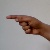
The image shows a hand gesture representing the letter 'G' in Indian Sign Language.